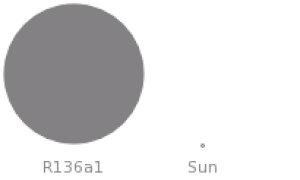
R136a1 est une étoile de type Wolf-Rayet située dans l'amas stellaire R136. C'est l'étoile la plus massive et la plus lumineuse connue de l'univers observable.